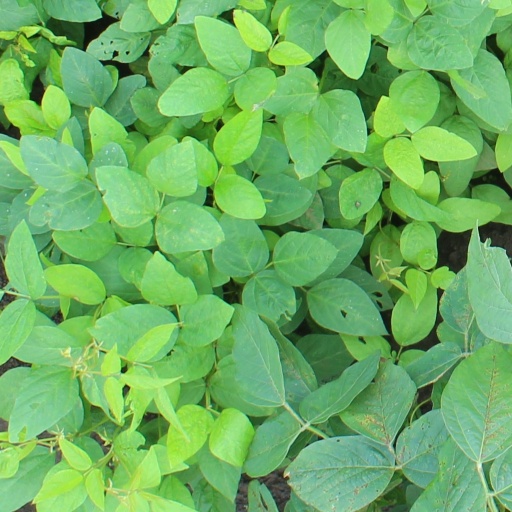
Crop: soybean